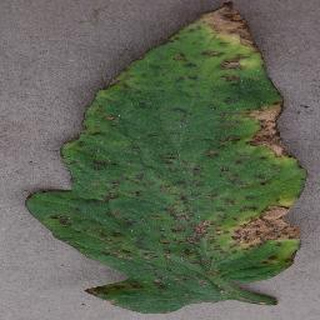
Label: tomato_bacterial_spot